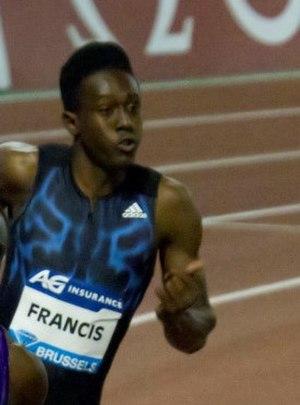
Miguel Francis est un athlète antiguais naturalisé britannique, spécialiste des épreuves de sprint.